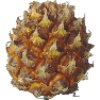
Label: Pineapple Mini 1